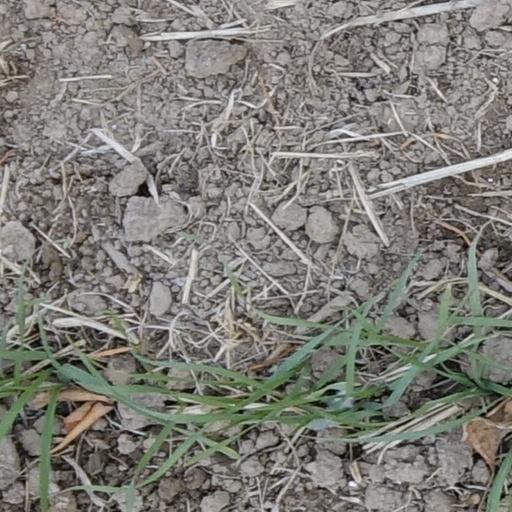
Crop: wheat